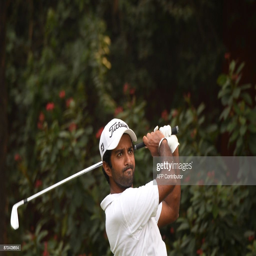
politician plays a shot during the final day of the golf tournament .